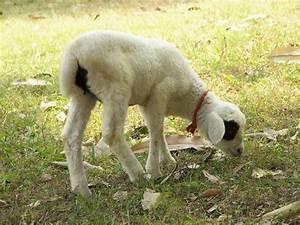
sheep